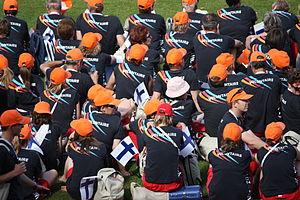
Plus de 4300 volontaires ont travaillé à la World Gymnaestrada de Lausanne en 2011
Gymnaestrada est l'événement culturel de la Fédération internationale de gymnastique. Cette rencontre internationale de gymnastique sans classement se déroule tous les quatre ans dans une autre ville. Plusieurs groupes de presque tous les pays du monde représentent leur pays originalement. Concrètement, chaque groupe présente un spectacle gymnique en musique d'environ 15 minutes. Les groupes se succèdent toute la journée sur plusieurs scènes simultanément.